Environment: real
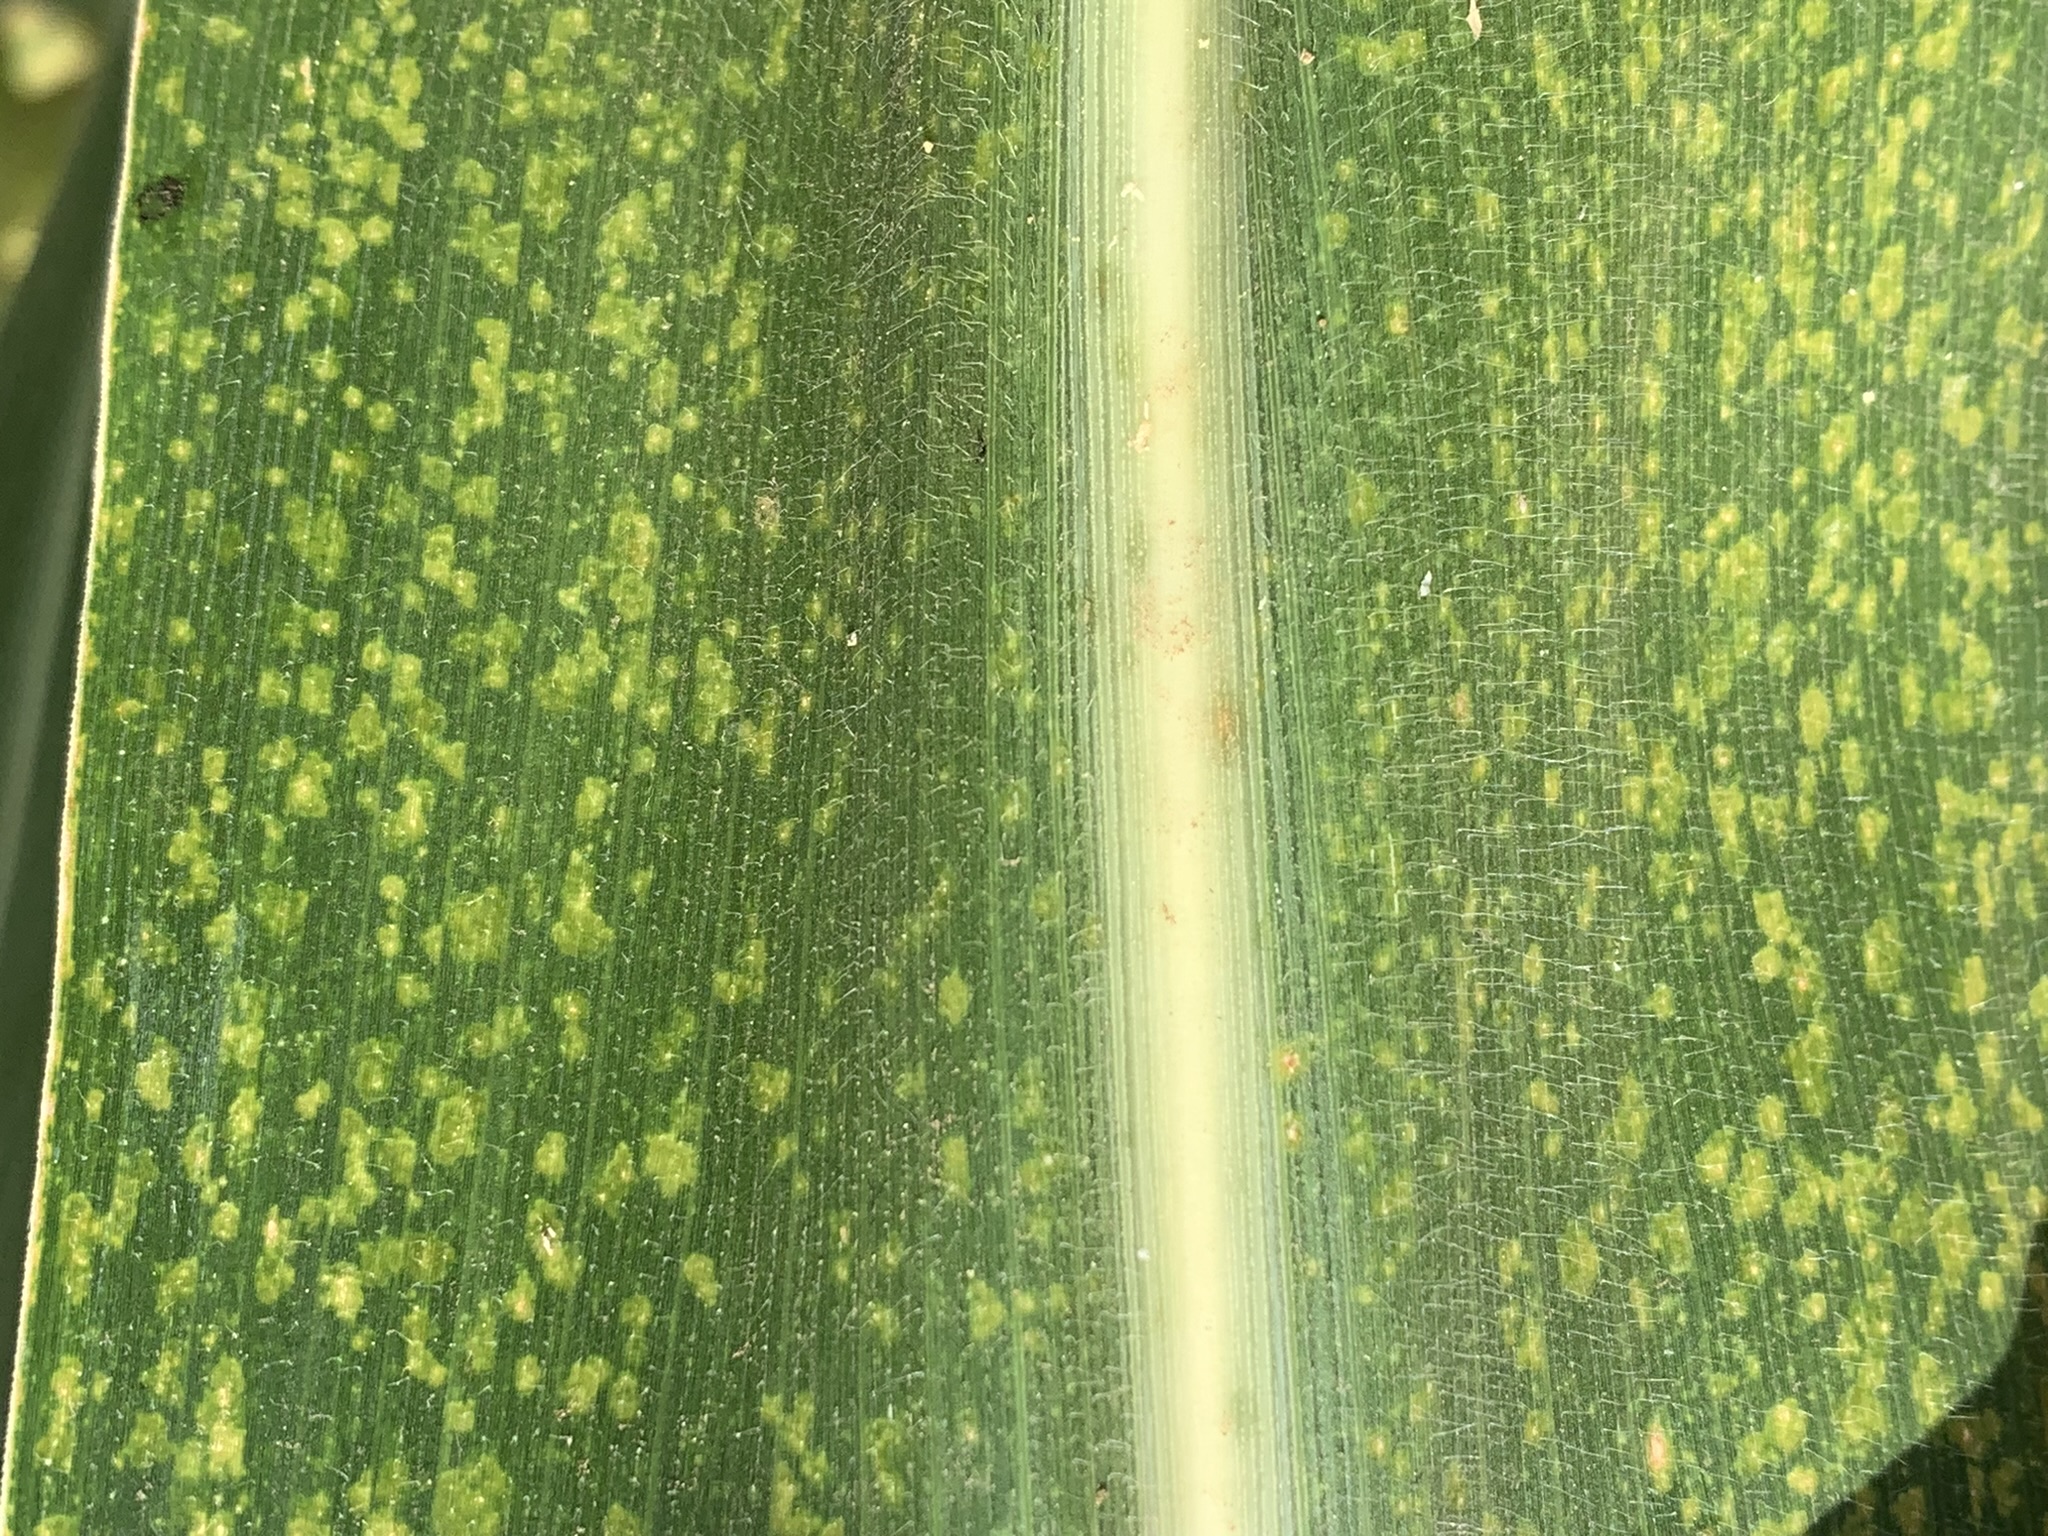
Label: lethal_necrosis